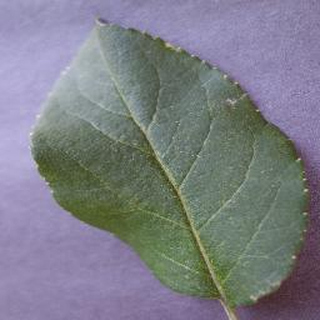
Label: healthy_apple